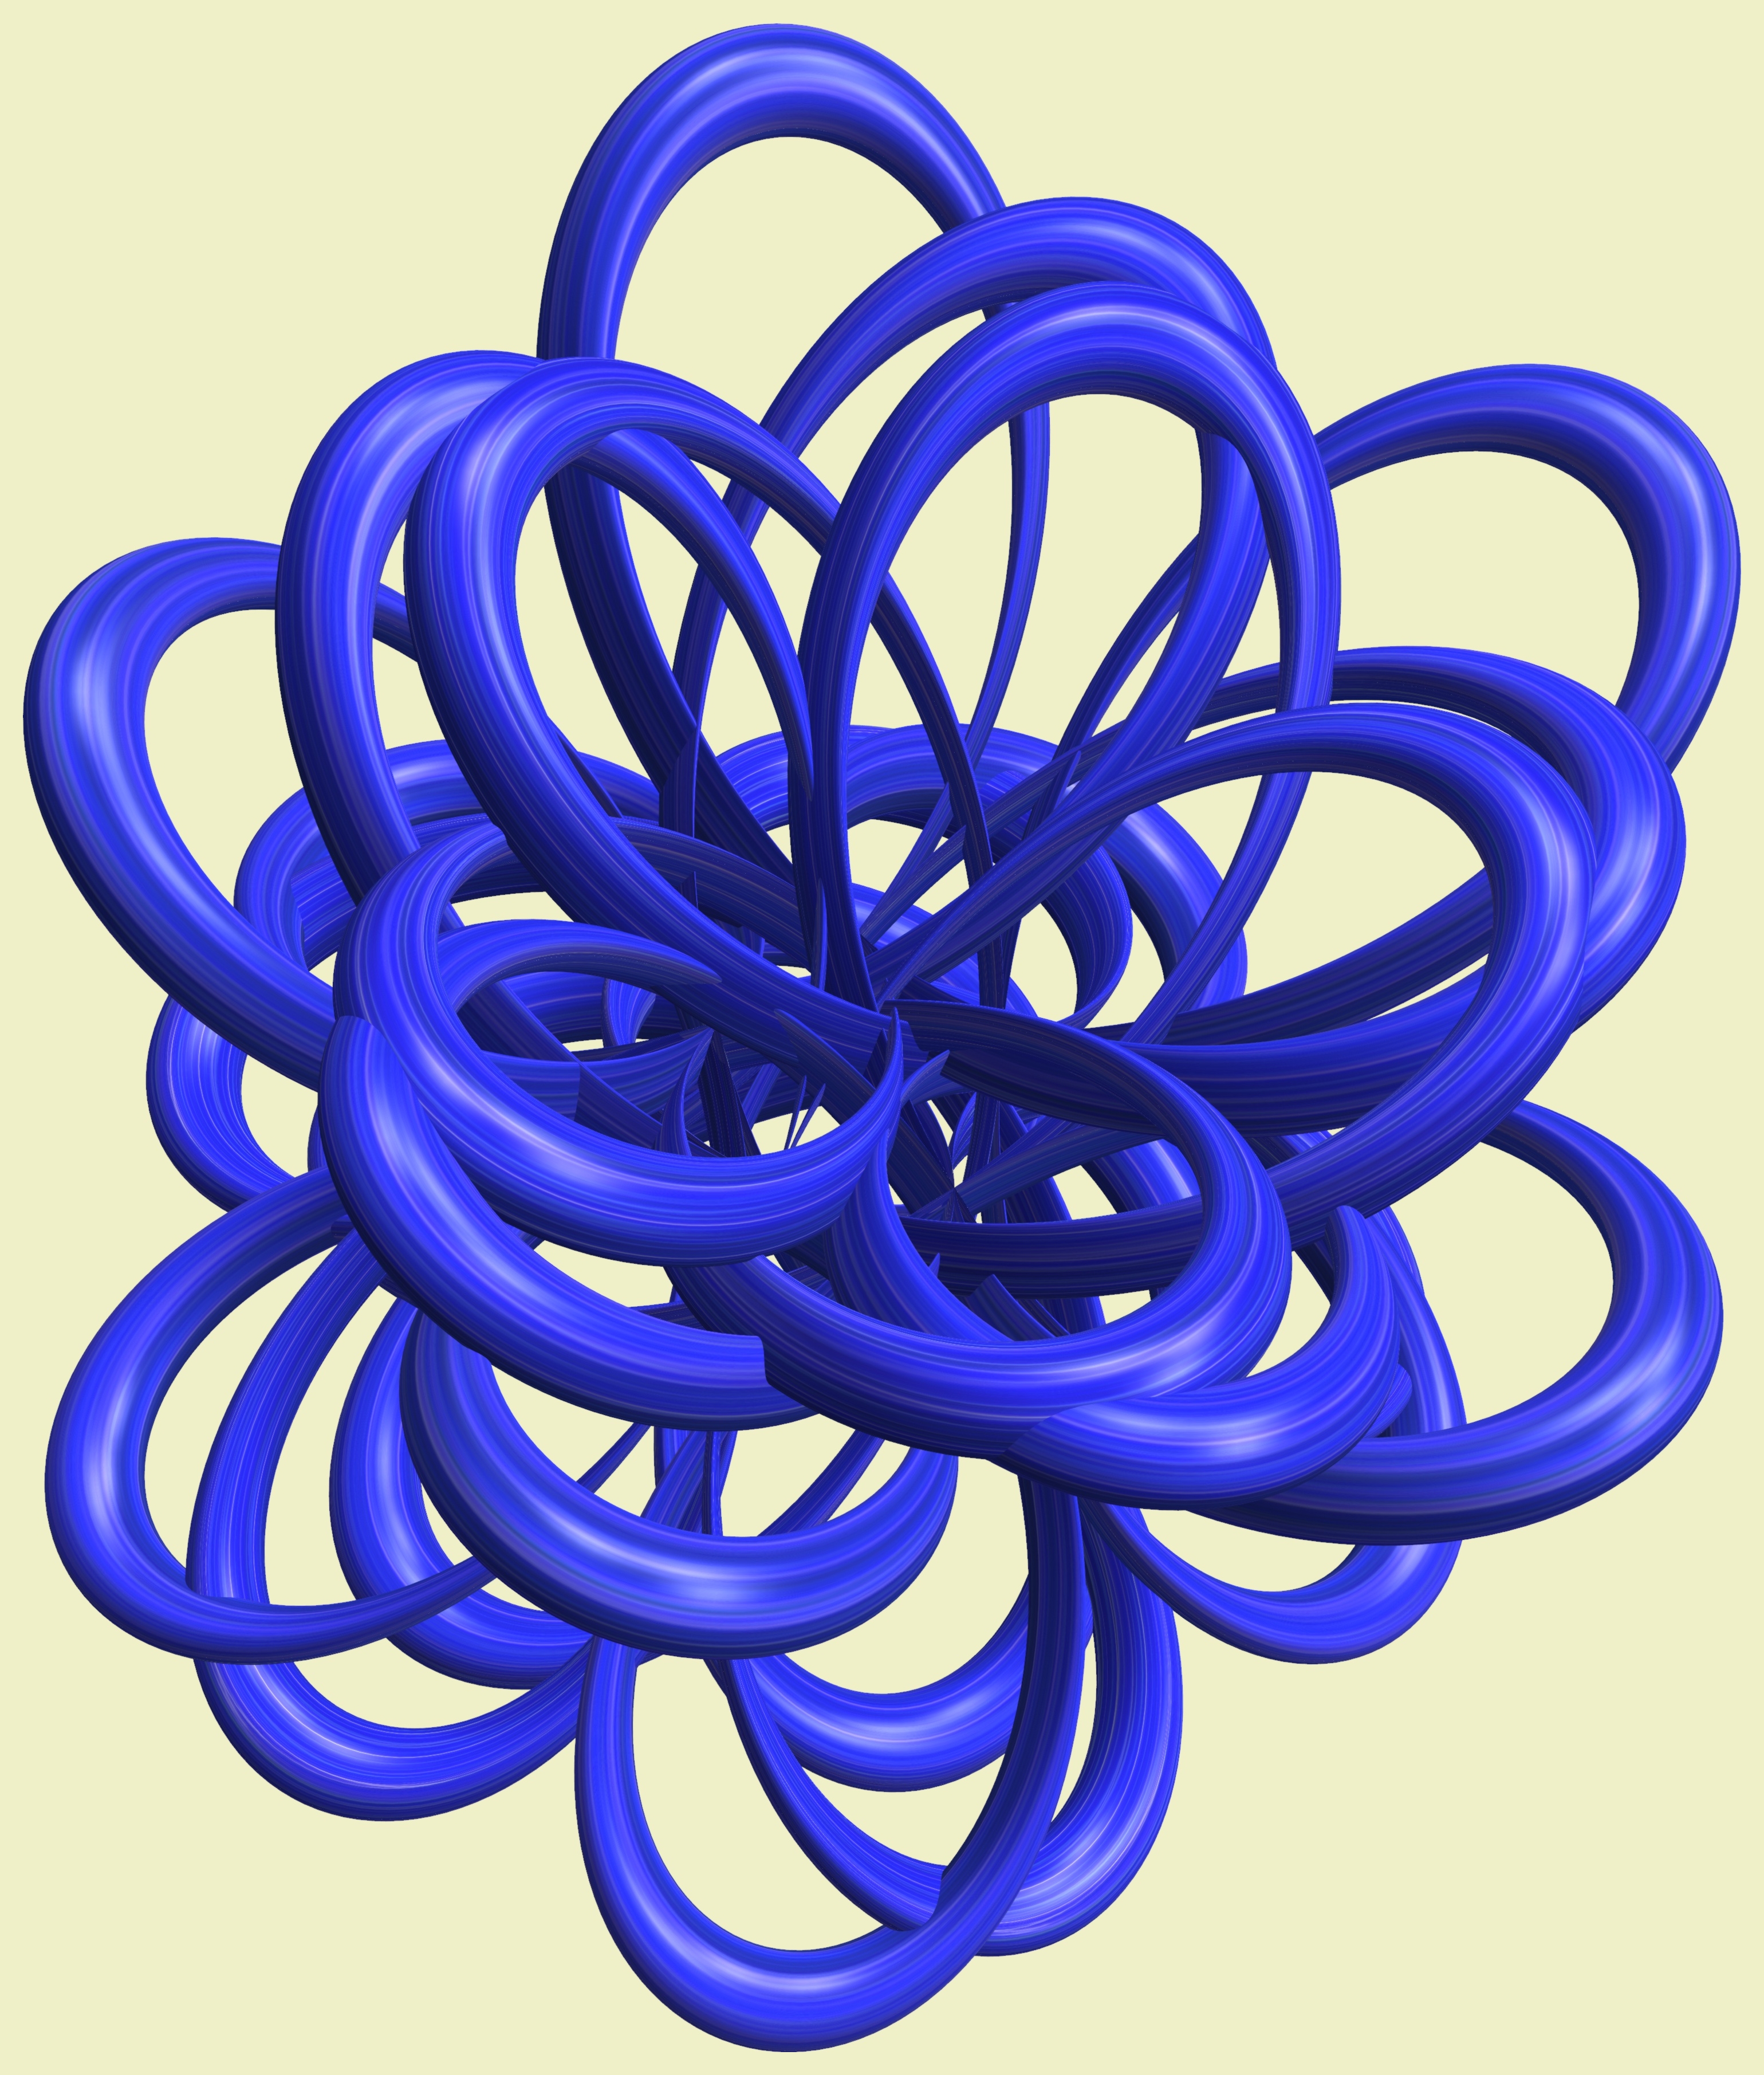
structure, wheel, texture, spiral, flower, pattern, line, geometry, blue, circle, font, sculpture, design, symmetry, mesh, 3d, graphic, shape, torus, mathematica, cg, parametricplot3d, code, program, algorithm, mapping, geometricsculpture, lissajous, body jewelry